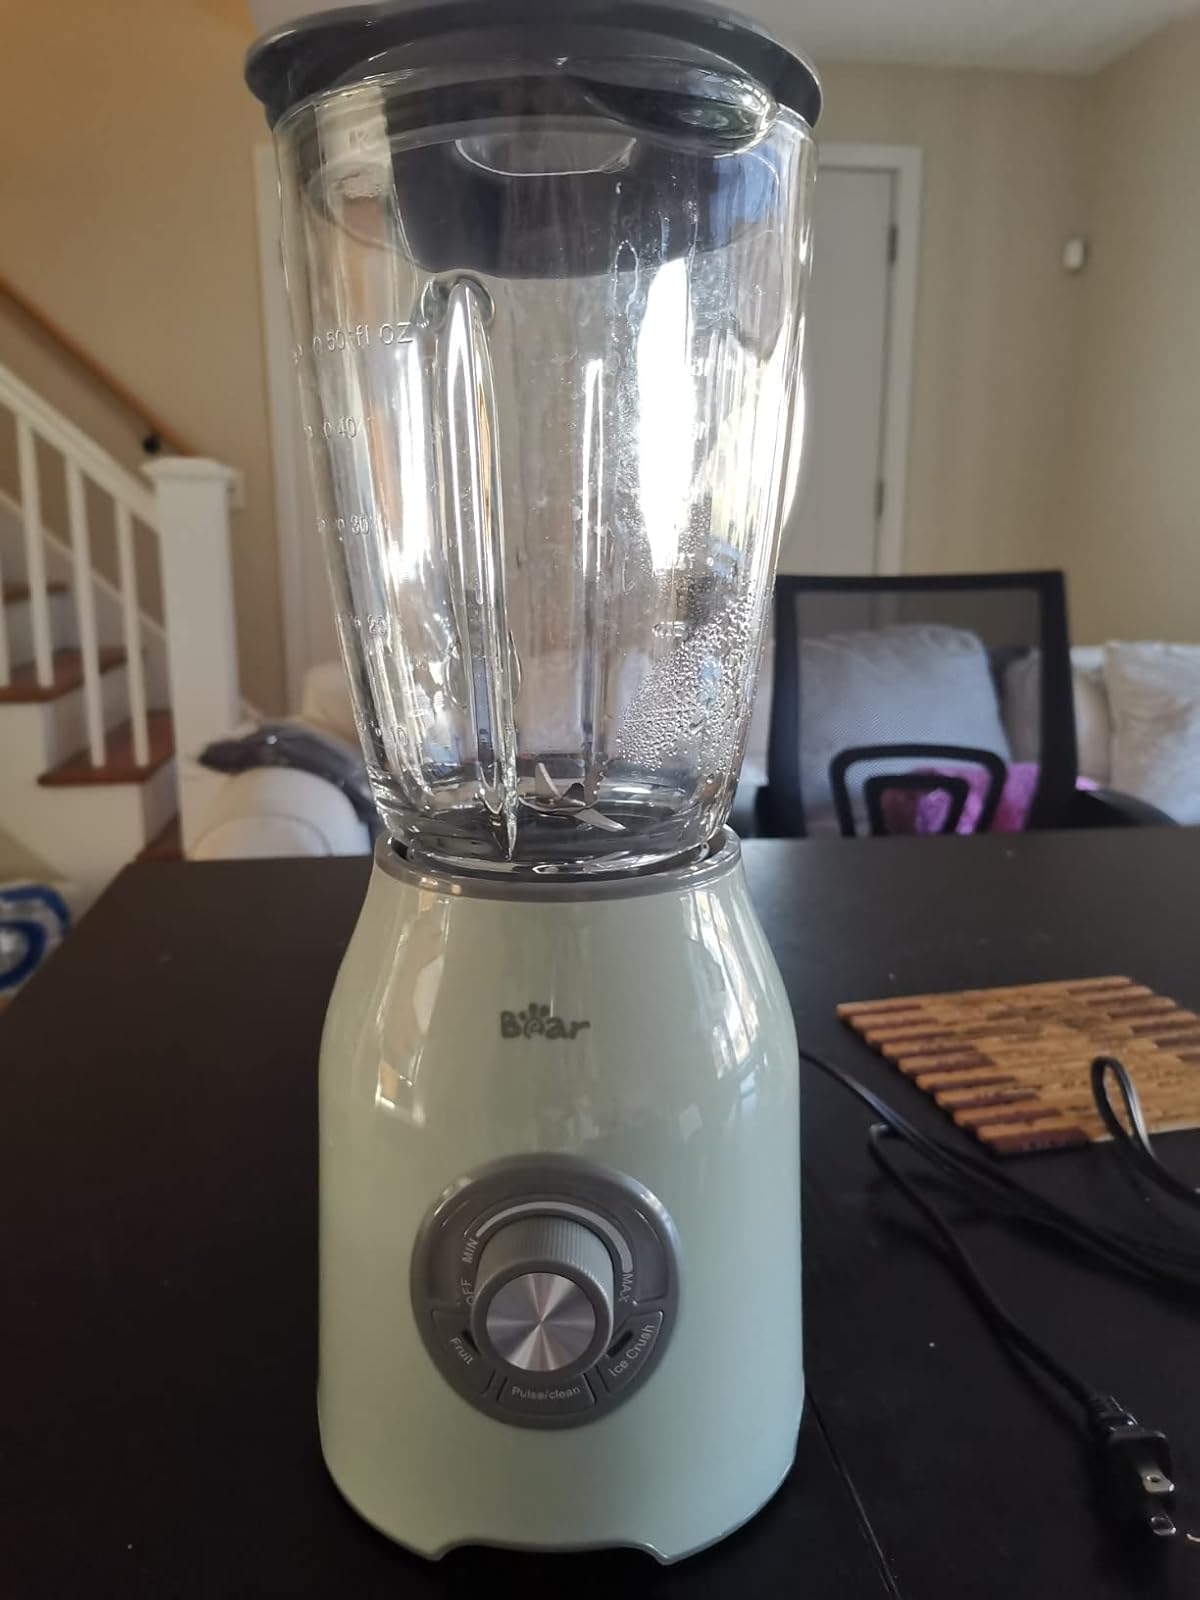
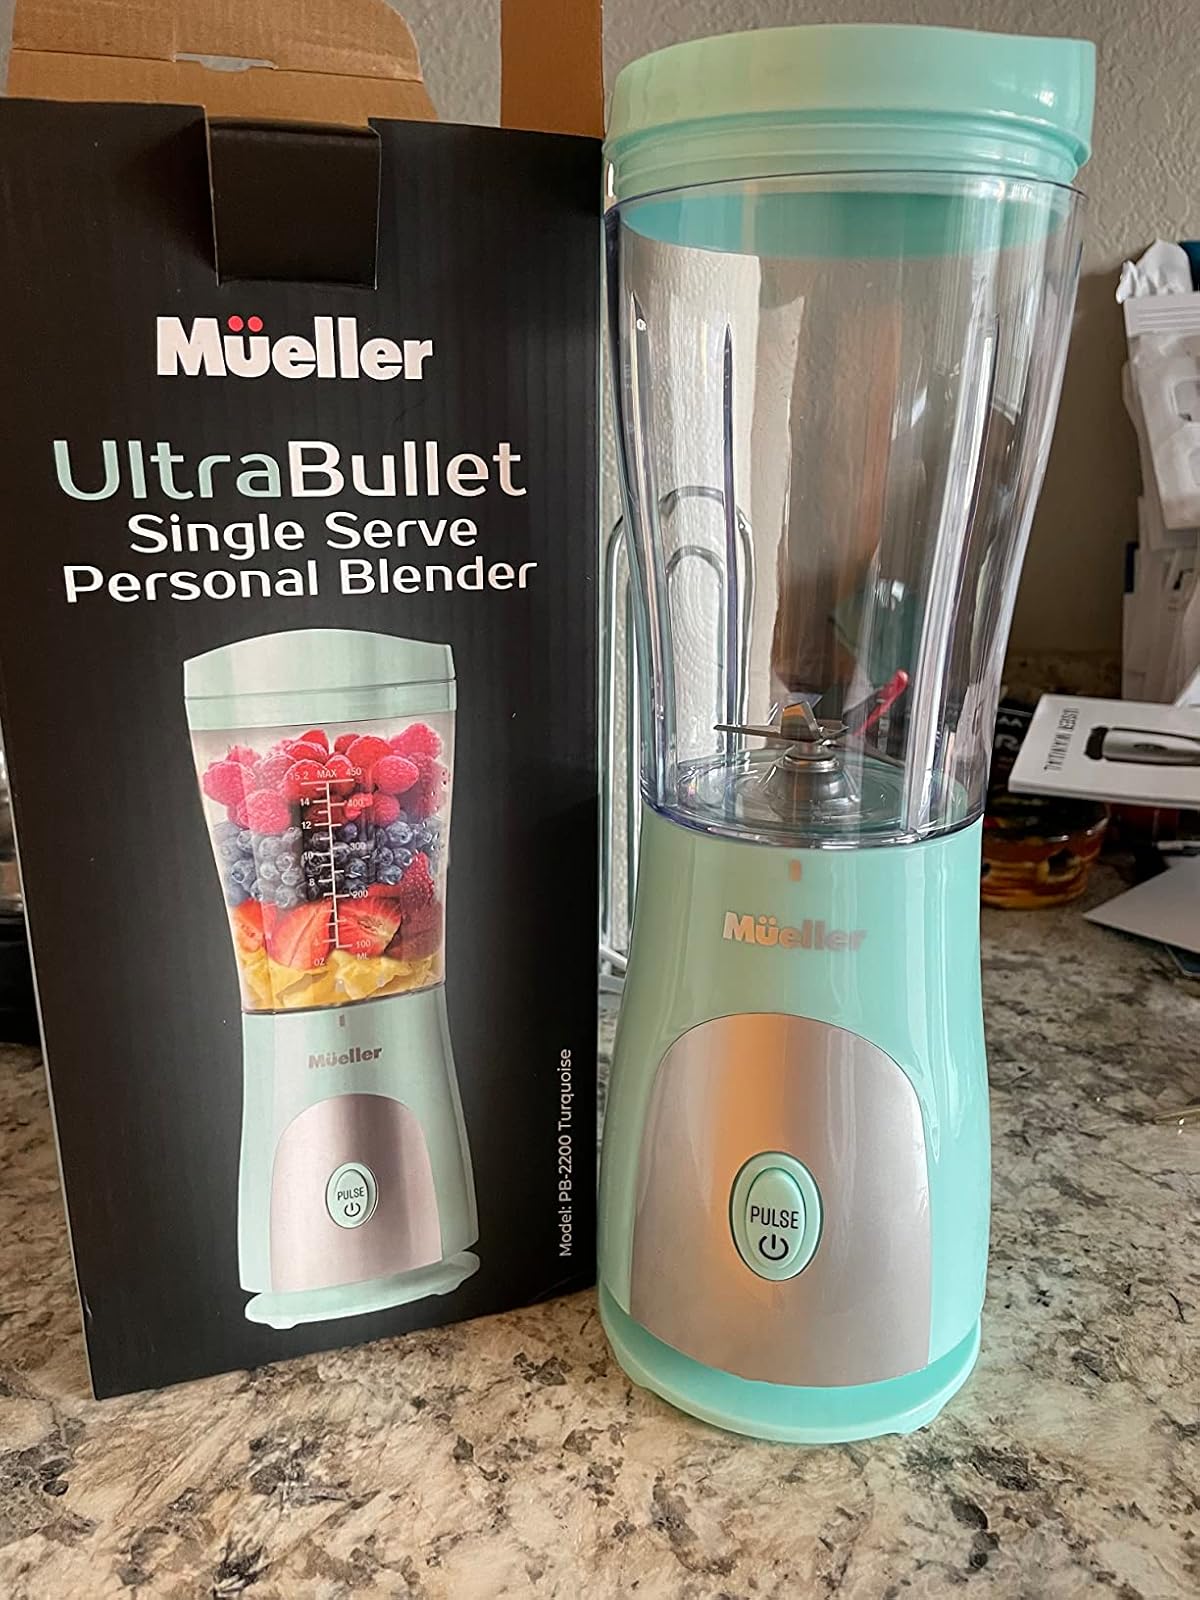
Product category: items_blender
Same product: no